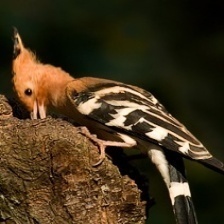
Species: HOOPOES
Scientific name: UPUPIDAE